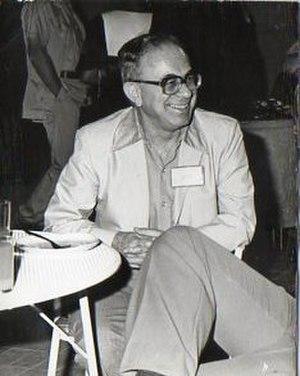
Gabriel Baer עברית: תמונה מתוך האלבום הפרטי של גבריאל בר Italiano: Gabriel Baer Occitan
Gabriel Baer est un orientaliste israélien né en Allemagne, spécialiste de l’histoire sociale du Moyen-Orient aux XVIIIe et XIXe siècles, notamment de l’Égypte mais aussi de l’Empire ottoman.